The Romance of Runnibede

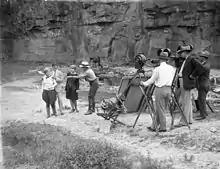
William Reed directs the filming of The Romance of Runnibede

A company was formed to make the film, Phillips Films Productions Ltd, with capital of £100,000. The prime mover behind it was American businessman Frederick Phillips, who succeeded raising the money when the industry was excited about the success of "For the Term of His Natural Life" (1927). Investors in the company included Steele Rudd and William Reed, Eva Novak's husband.